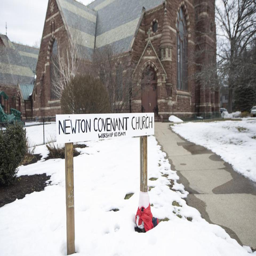
a sign sat on the lawn .